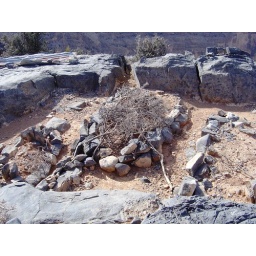
The villagers can't bury their families in the mountains so they just pile rocks on them instead.